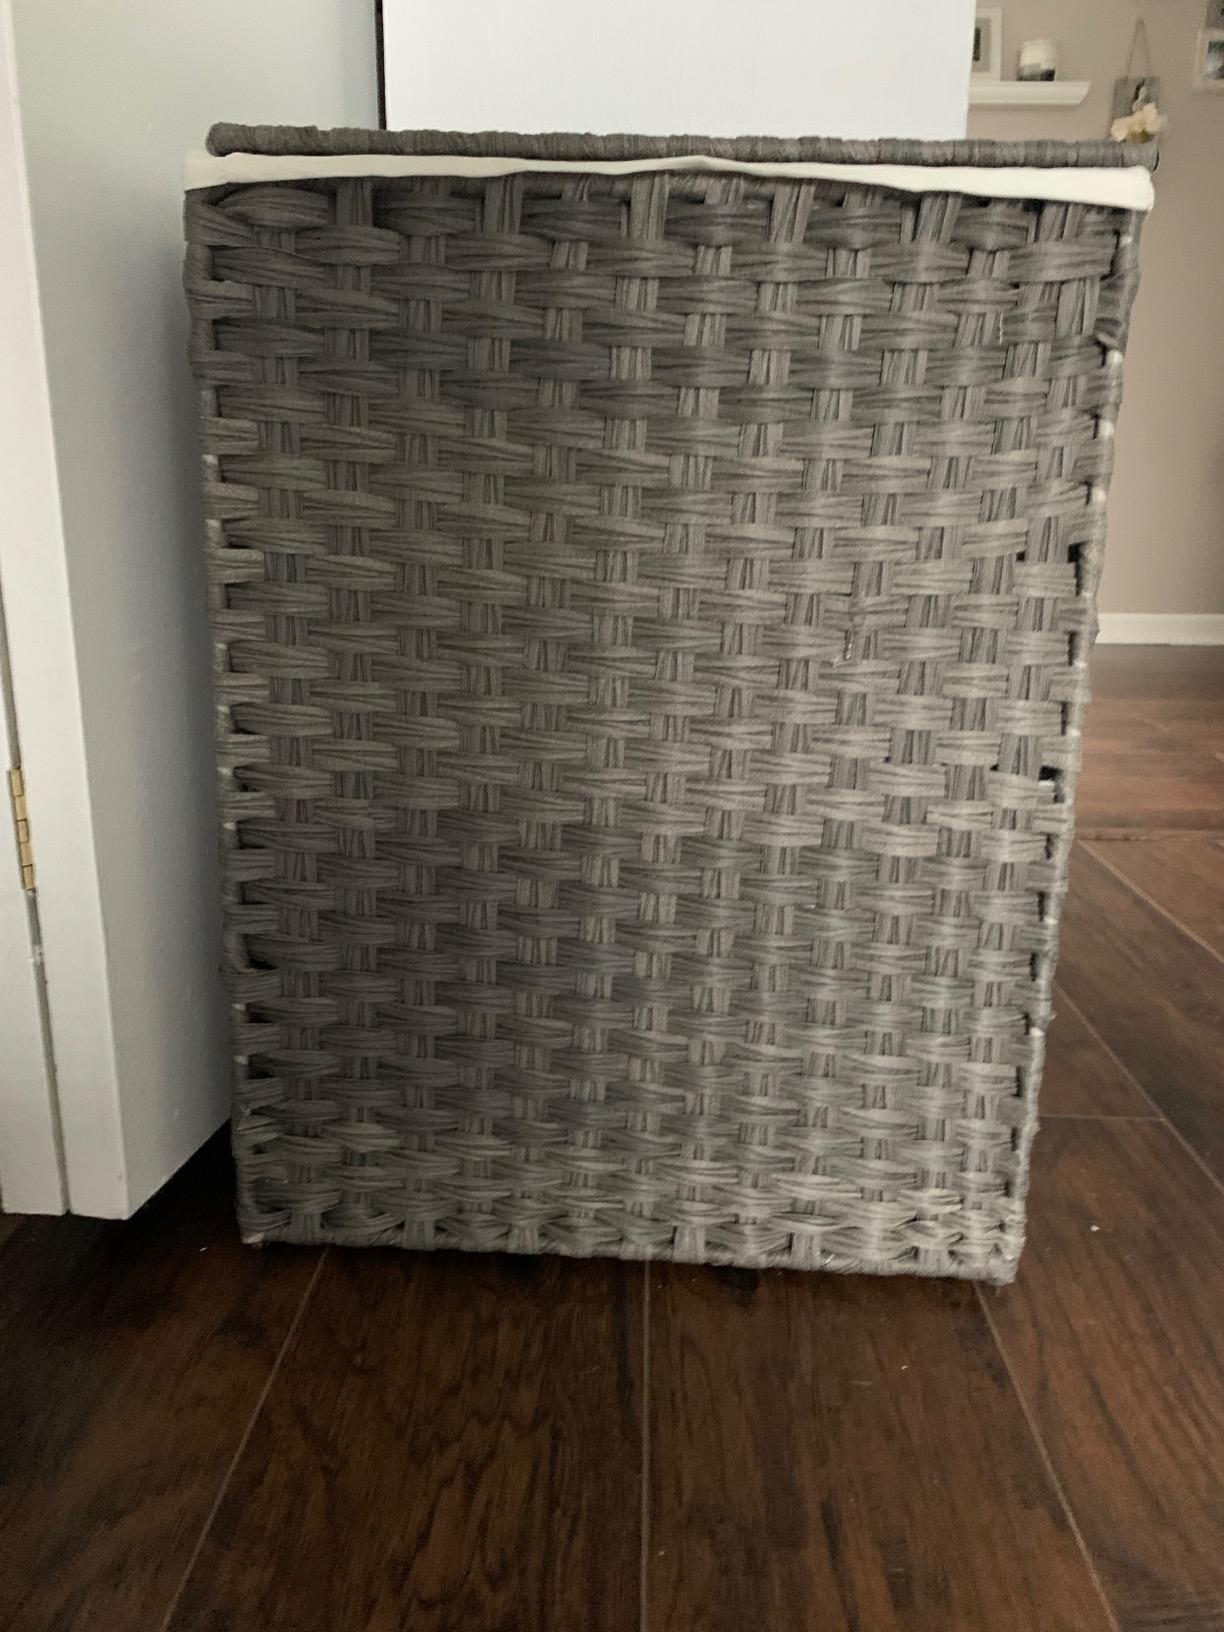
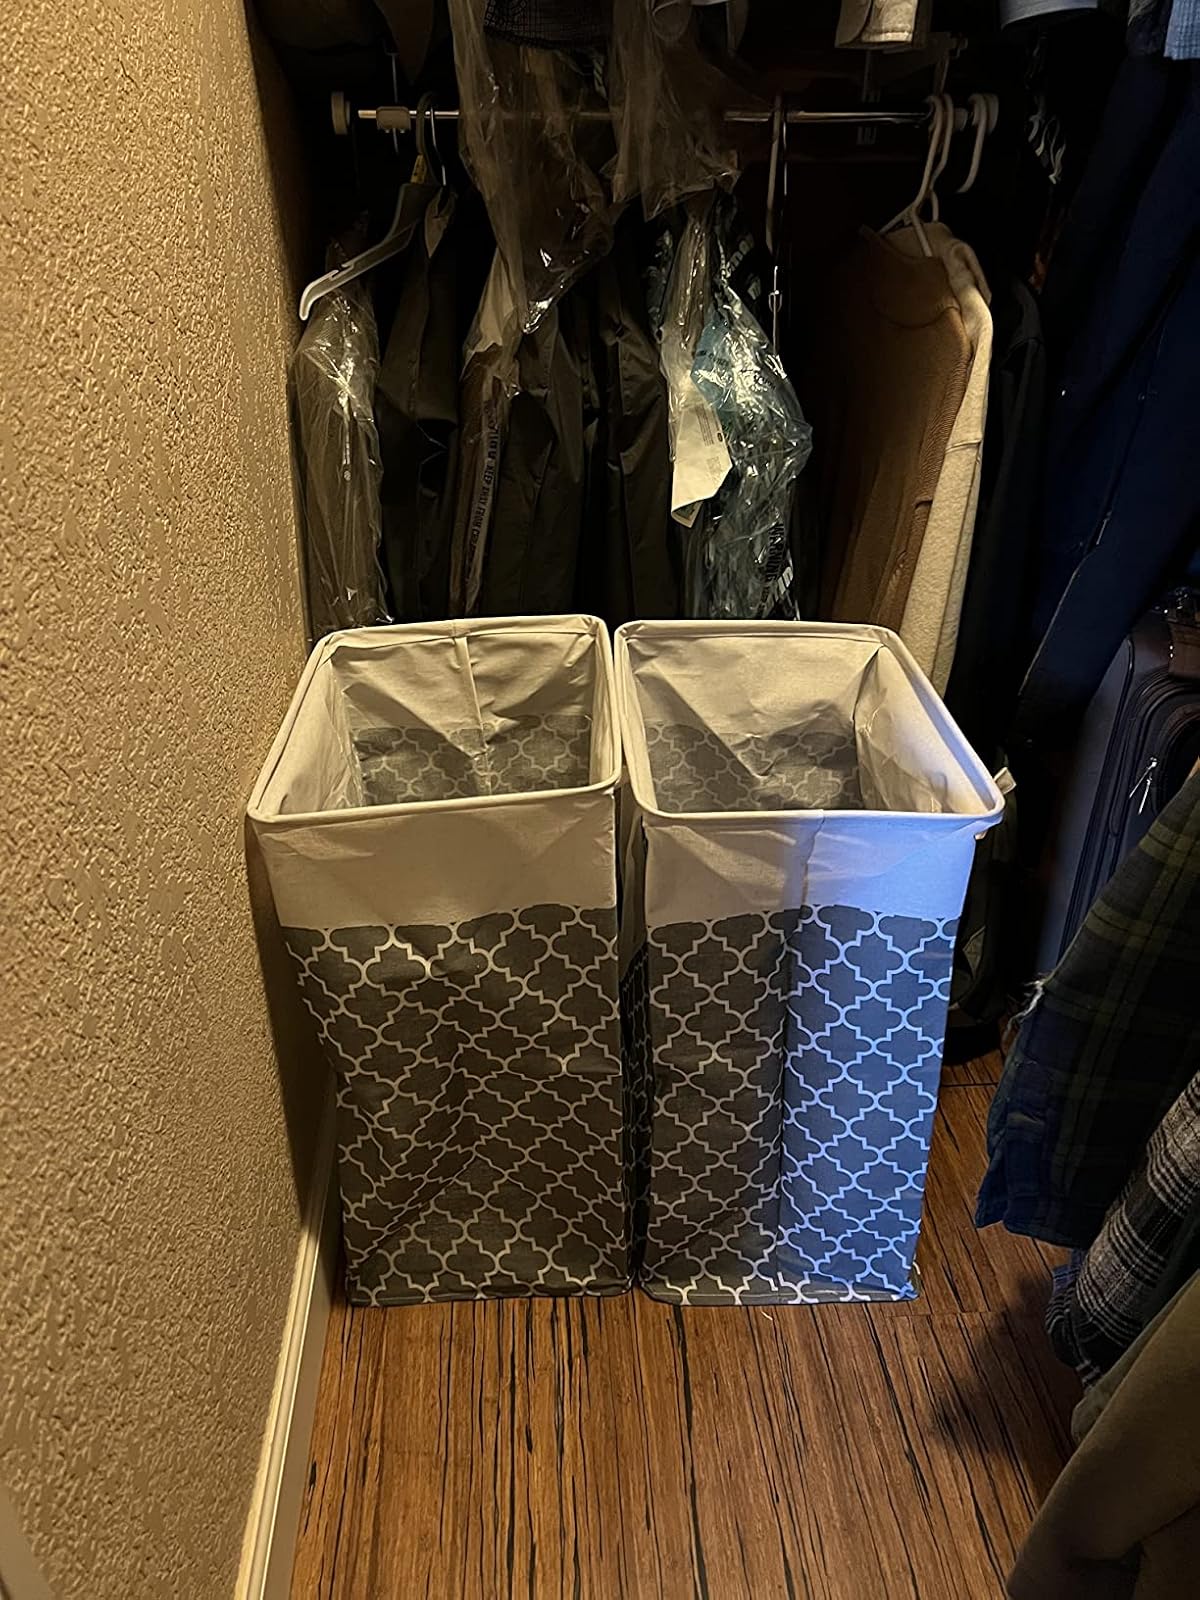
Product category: items_hamper
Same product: no